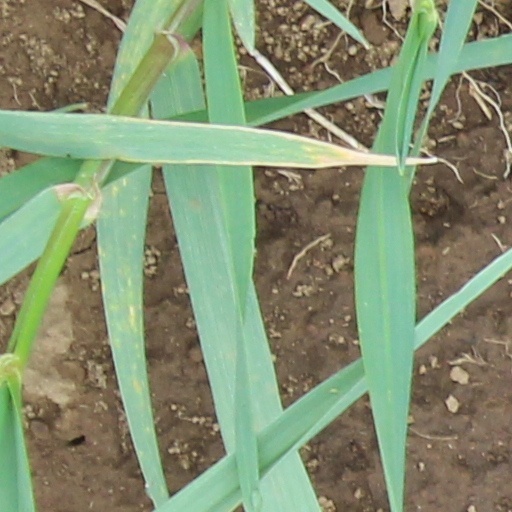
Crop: wheat